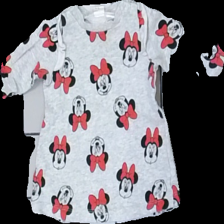
View: front
Type: Top
Category: Children
Brand: H&M
Colors: Grey, Black, Red
Material: 100% cotton
Pattern: Other
Cut: Regular, C-collar
Size: 68
Season: All
Price range: 50-100
Recommended usage: Export